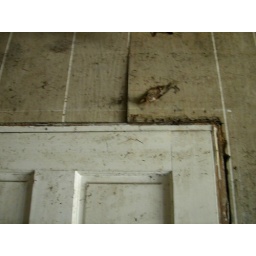
The dead fish over the side door to the garage.